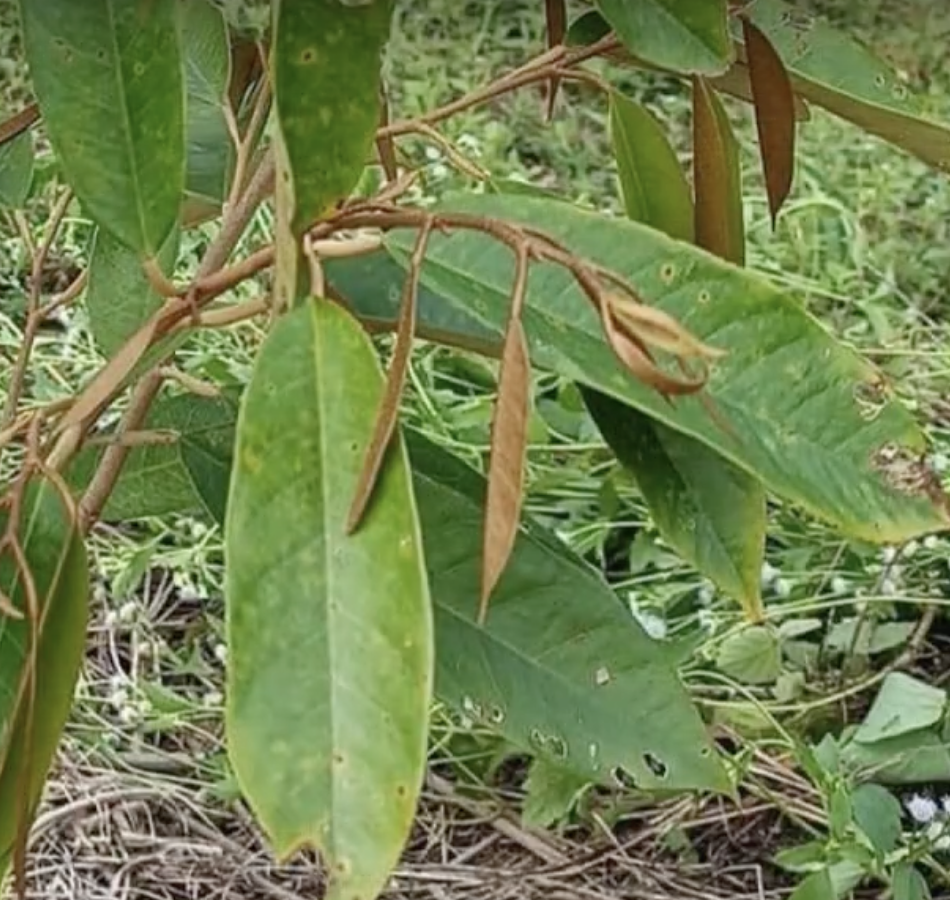
Label: canker_disease